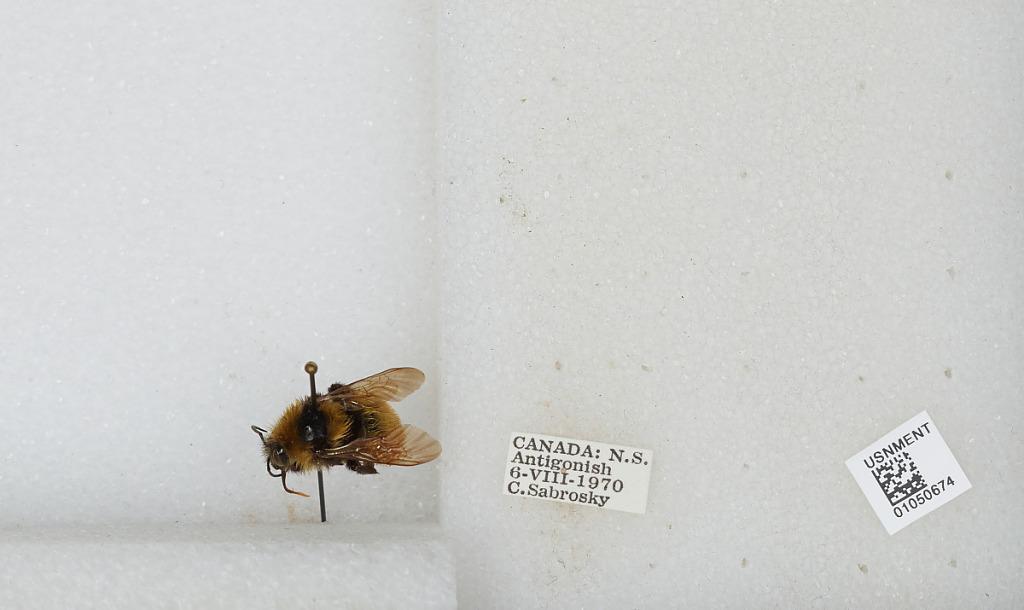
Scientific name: Bombus sp.
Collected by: C. Sabrosky
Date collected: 1970-8-6
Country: Canada
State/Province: Nova Scotia
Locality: Antigonish
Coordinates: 45.6223, -61.9922